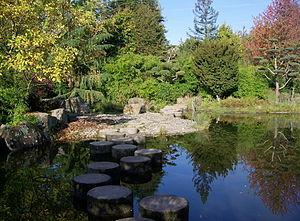
Jardin japonais de l'Île de Versailles à Nantes.
L’île de Versailles, située sur l'Erdre à Nantes, est une île artificielle qui a été réalisée avec des matériaux de terrassements et de dragages lors du creusement du canal de Nantes à Brest.
Cette liste de parcs et jardins publics de France recense l'ensemble des jardins publics, parcs publics et espaces verts appartenant aux collectivités territoriales de France. Les parcs et jardins appartenant à des institutions ou des établissements publics français figurant dans cette liste sont des propriétés privées.
Nantes est une commune de l'ouest de la France, située au sud du Massif armoricain, qui s'étend sur les rives de la Loire, à 50 km de l'océan Atlantique.
Nantes est une ville fleurie qui a obtenu quatre fleurs avec distinction Grand Prix aux palmarès 2006 et 2007 du concours des villes et villages fleuris.